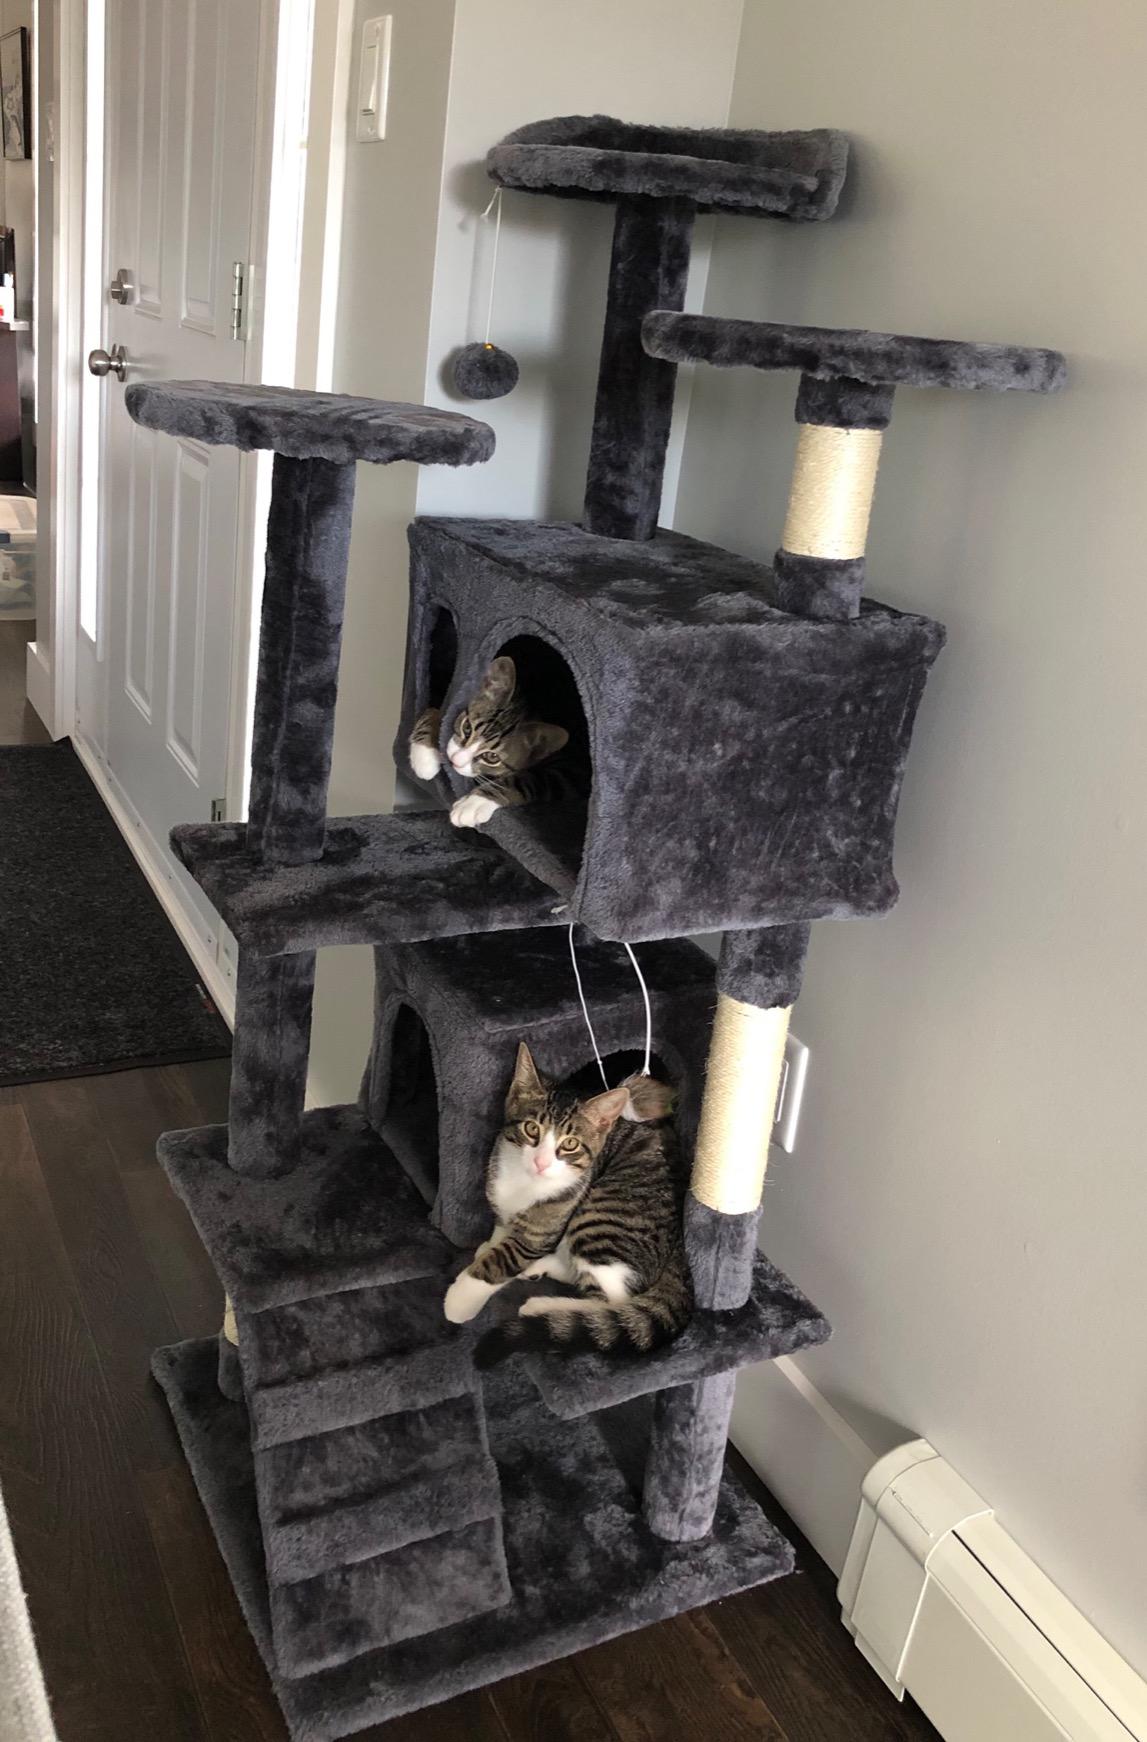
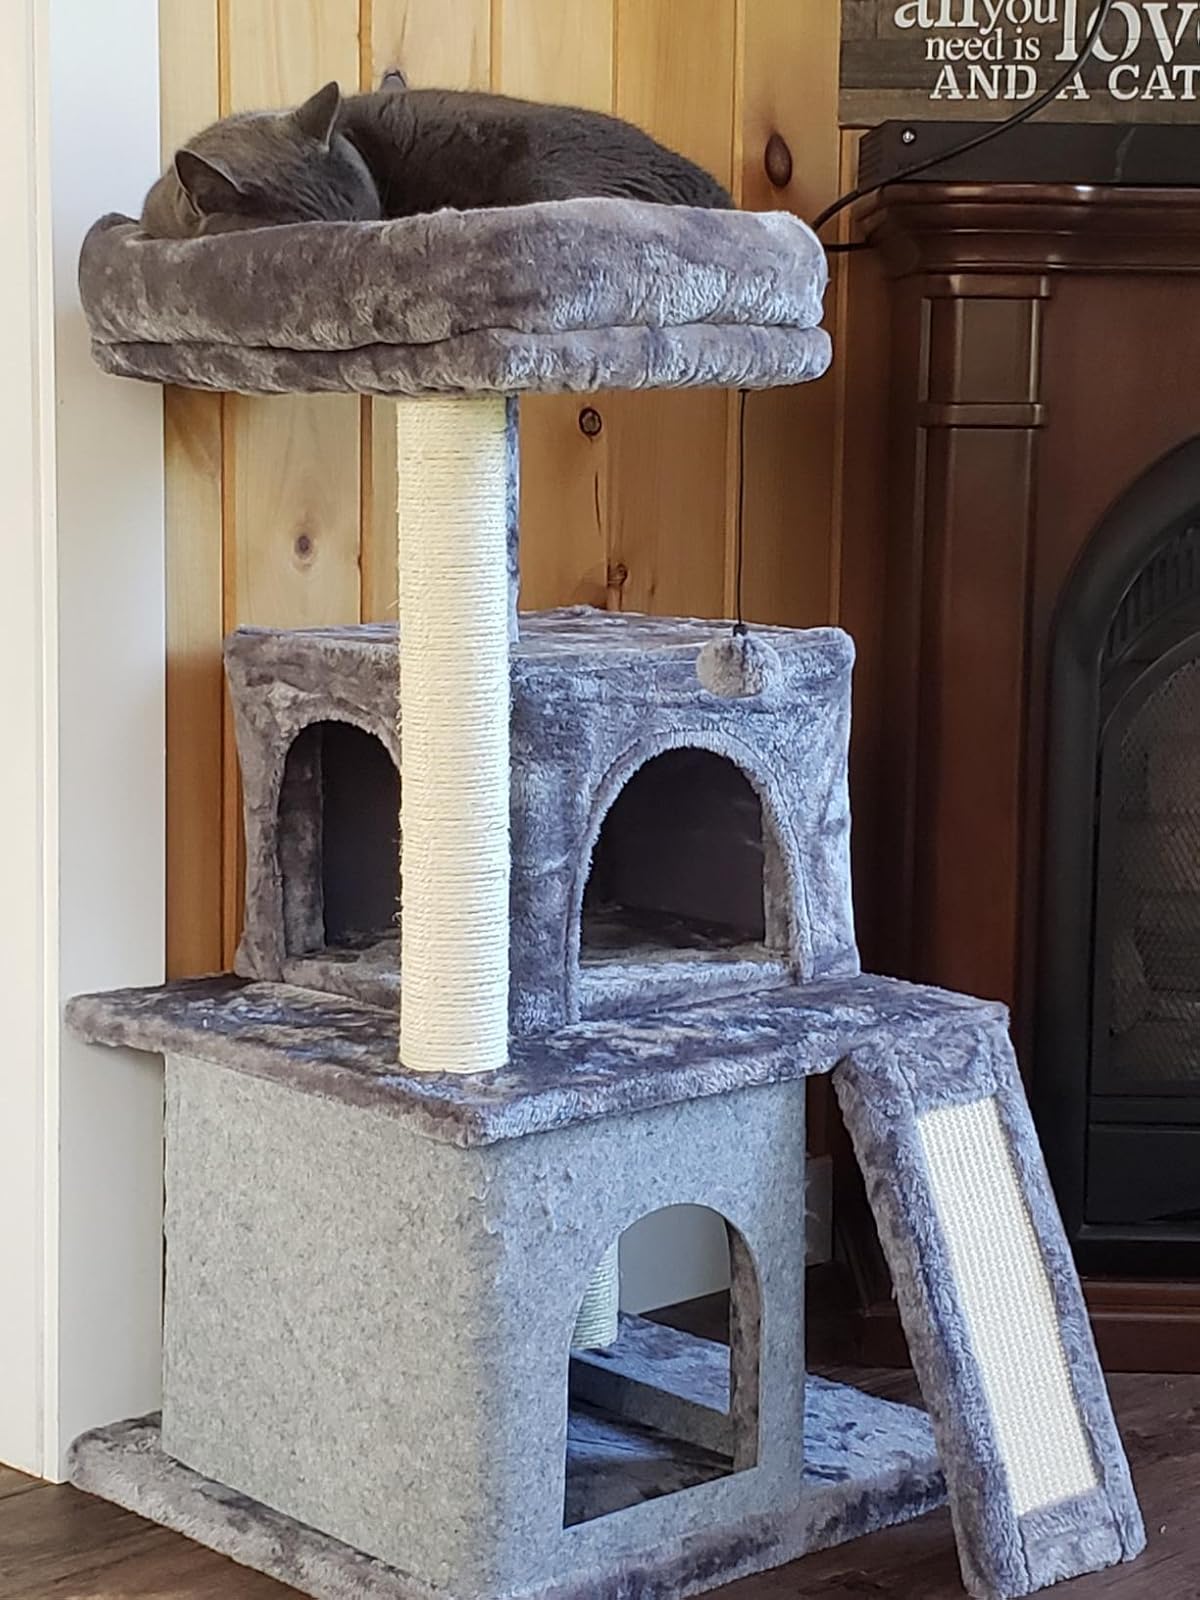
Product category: items_cat tree
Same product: no